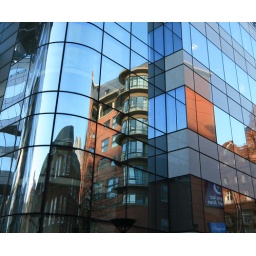
Reflections in a glass fronted building in Manchester off Oxford Road